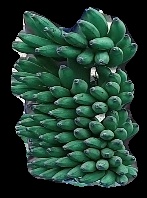
Variety: elakki-bale
Grade: grade1